Scrojo

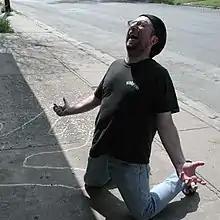

Scrojo (born Craig McKenzie Haskett June 9, 1967) is an American poster artist, illustrator and graphic designer. He is particularly known for his prolific work in the music industry and the surf and skate community. He has illustrated over 2,000 posters to date for concerts and other music events. Many of these have been for the Belly Up Aspen in Aspen, Colorado, as well as the Belly Up Tavern in Solana Beach, California, where he has been the resident artist for 30 years. Scrojo has also regularly worked for such notable venues as The Fillmore (San Francisco), The Casbah (San Diego ), Alamo Drafthouse (Austin), The Troubadour (Los Angeles) and House of Blues ( multiple locations ).